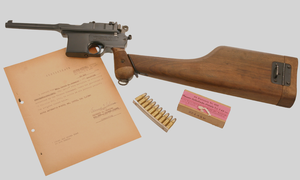
L’Astra M900 est l'une des nombreuses copies ibériques du Mauser C96 dont elle partage le calibre, la capacité de magasin, et le chien.